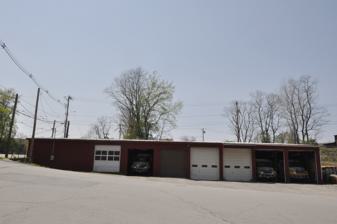
Building: Adams Gristmill Warehouse
Country: United States of America
Year built: 1925
United States historic place Adams Gristmill Warehouse U.S. National Register of Historic Places Show map of Vermont Show map of the United States Location Bridge St., Rockingham, Vermont Coordinates 43°7′55″N 72°27′18″W / 43.13194°N 72.45500°W / 43.13194; -72.45500 Area less than one acre Built 1925 ( 1925 ) MPS Bellows Falls Island MRA NRHP reference No. 88002162 Added to NRHP January 22, 1990 The Adams Gristmill Warehouse is a historic industrial building on Bridge Street in Bellows Falls, Vermont .  Built about 1925 by Frank Adams & Co., proprietors of the Adams Gristmill, it is a well-preserved example of a functional railroad-related industrial warehouse.  It was listed on the National Register of Historic Places in 1990. Description and history The Adams Gristmill Warehouse is set on the north side of Bridge Street in the eastern part of the island formed by the Connecticut River and the Bellows Falls Canal .  It is a single-story shed-roofed structure, rectangular in shape, with its long axis oriented perpendicular to the road.  It is set on sloping land, and only its eastern and southern facades are fully exposed, with clapboard and shiplap siding.  The short northern and western walls are concrete block.  The eastern facade is its principal one, with six bays that include a number of large freight entrances. The warehouse was built about 1925 for Frank Adams & Co., who operated the Adams Gristmill (now home to the Bellows Falls Historical Society Museum) in central Bellows Falls.  The building was served by a railroad spur (now inactive and paved over) and was used by the Adams mill to store flour and grain.  The mill ceased operation in the 1960s, and the warehouse has since been adaptively repurposed by other industrial uses. See also National Register of Historic Places listings in Windham County, Vermont References